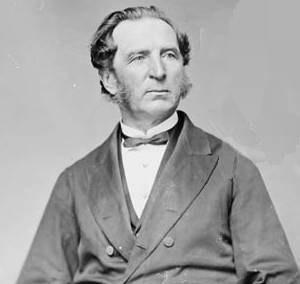
Les pères de la Confédération désignent, au Canada, les délégués coloniaux de l'Amérique du Nord britannique rassemblés pour étudier le projet de Confédération canadienne. Membres importants des gouvernements des différentes colonies, ils se réunissent à trois reprises entre 1864 et 1866, soit lors des conférences de Charlottetown, de Québec et de Londres. Leur travail mène à la création du Canada en 1867.
Somerville est un village du comté de Carleton situé dans l'Ouest de la province canadienne du Nouveau-Brunswick. Il a le statut de district de services locaux.
Le Nouveau-Brunswick proprement dit a été fondé en 1784 avec pour capitale Fredericton. Cet article présente l'histoire du lieu, depuis l'époque amérindienne jusqu'à nos jours, incluant l'époque coloniale française où il était une partie de l'Acadie.